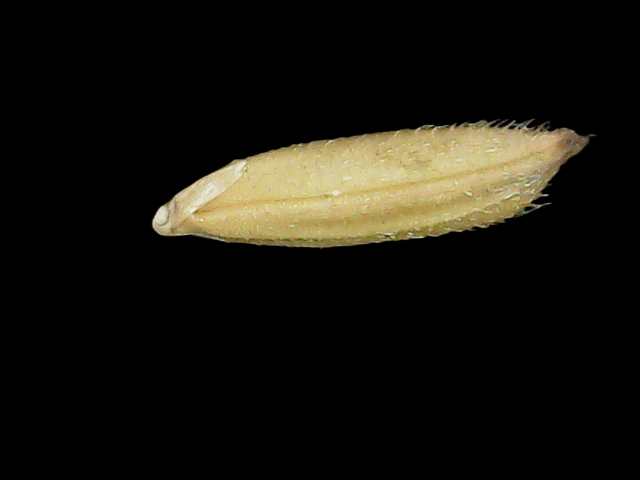
Rice variety: Binadhan23